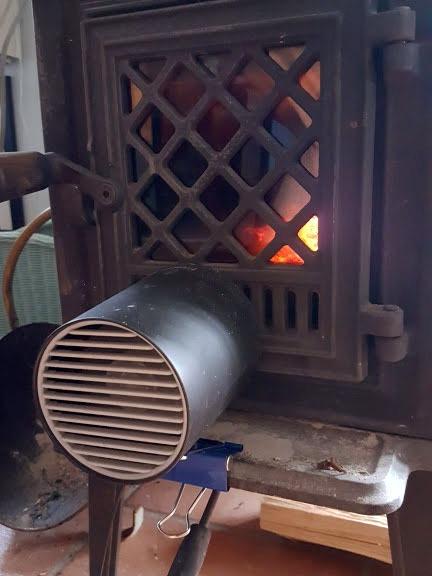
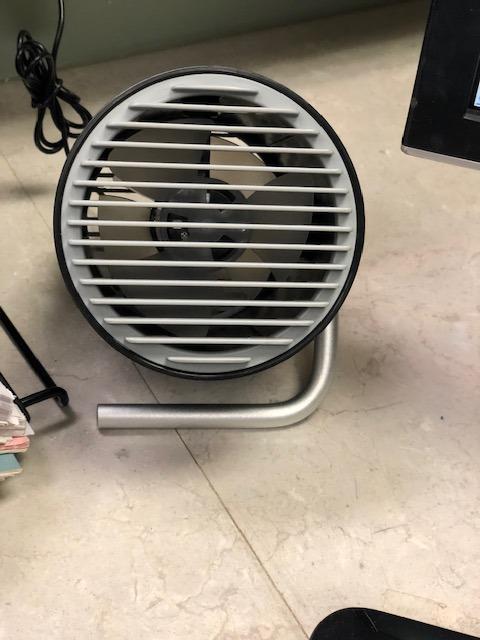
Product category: fan
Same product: yes